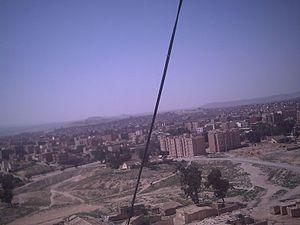
Photo de TAOURIRT